Anzac-class frigate

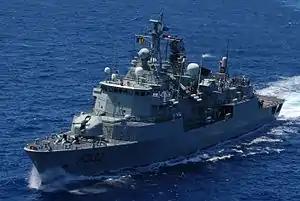
The Portuguese frigate . The MEKO 200 variant designed for the Portuguese was the basis of Blohm + Voss and AMECON's successful proposal.

On 14 August 1989, the Australian government announced that AMECON had been awarded the tender for construction of the "Anzac" class based on modified MEKO 200 design. Although both the MEKO 200 and M-class designs met the design requirements, the MEKO design was selected as more ships could be purchased for the budget cost. The A$5 billion contract was, at the time, the largest defence contract awarded in Australia. The decision was made despite ongoing debate in New Zealand over the project. New Zealand committed in principle to the purchase of two frigates plus the option for two more on 7 September, and the contract for the first two ships was signed on 10 November.